Bernardine Monastery, Iziaslav

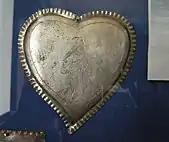

To equip the church during the period of 1766–1770, eight works of the outstanding 18th-century painter Szymon Czechowicz were purchased, in particular: St. Francis, St. Tadeusz, St. Onuphrius, St. Caetan, St. Vincent, the Transfiguration of the Lord, "St. Michael the Archangel", "St. Thecla", "St. Joseph" and "St. John of Nepomuk".